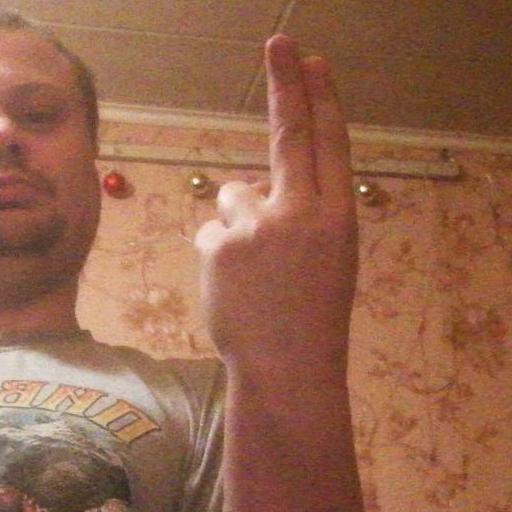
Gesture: two_up_inverted